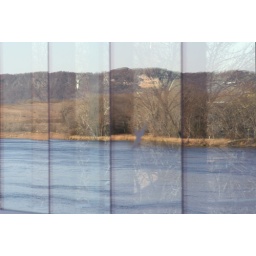
The reflection of the river captured in the windows of the National Eagle Center. I really like this one.